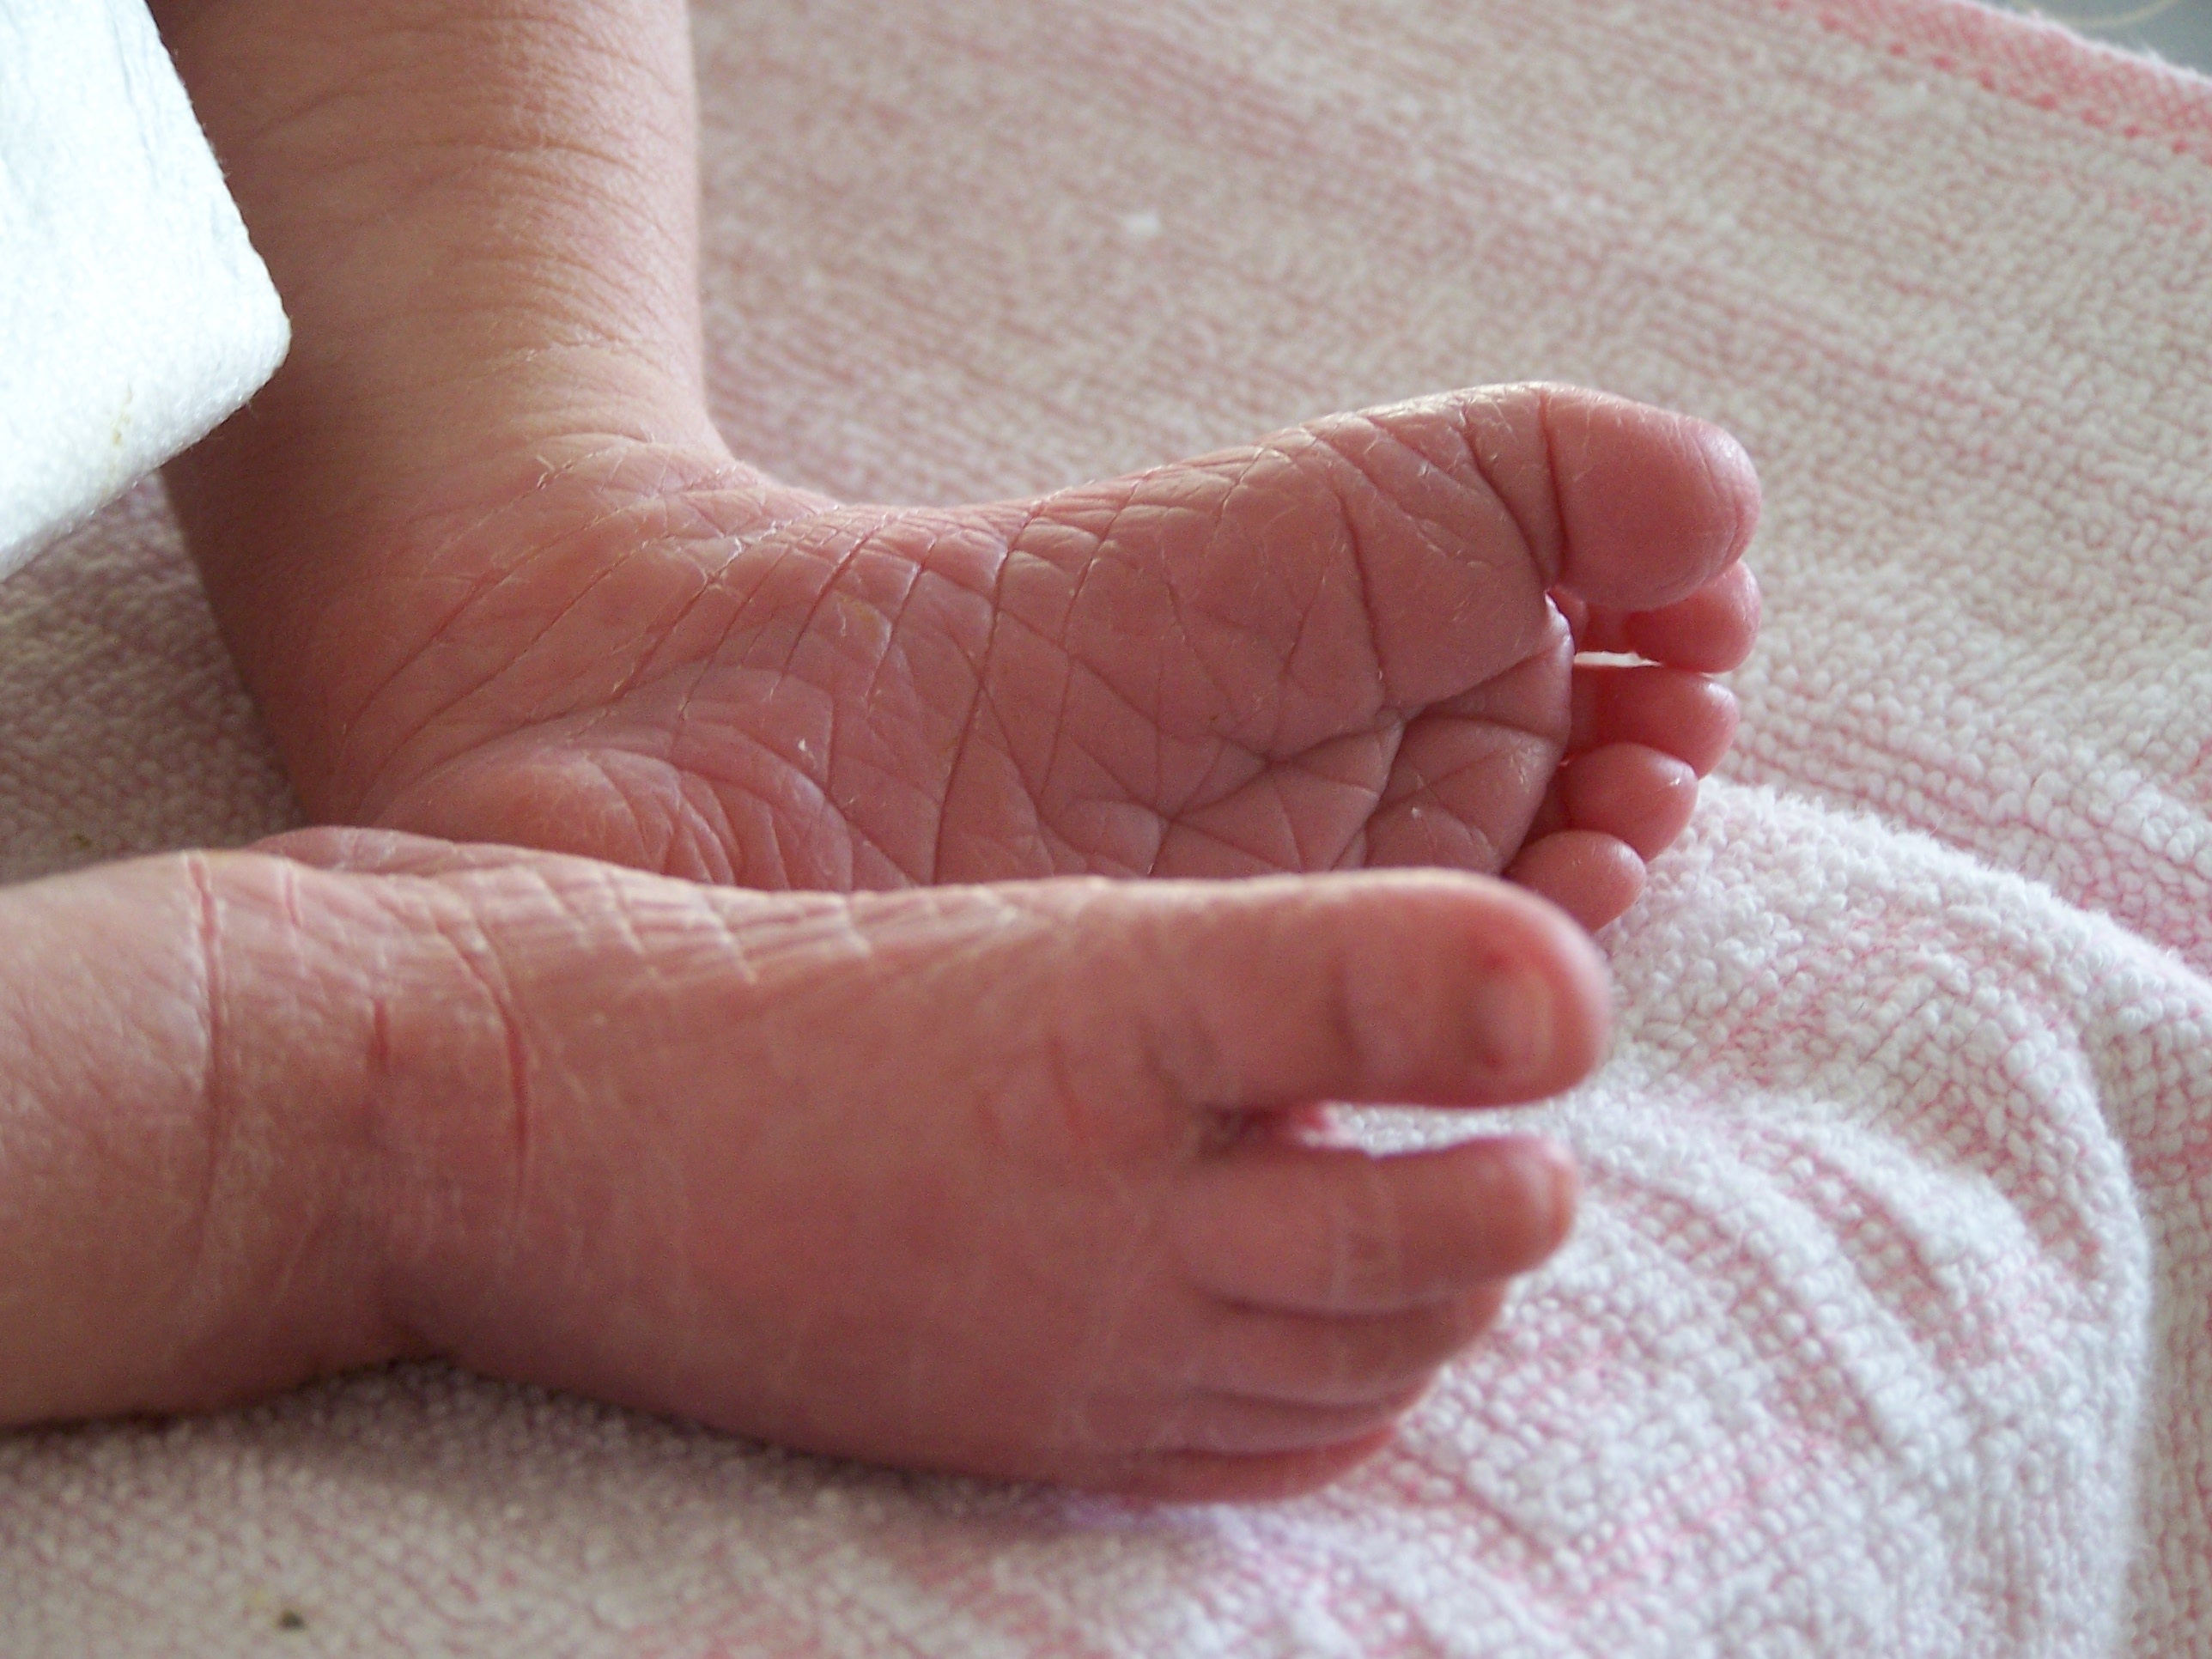
hand, feet, leg, finger, foot, child, arm, nail, baby, lip, mouth, maternity, human body, toes, skin, organ, thumb, birth, sense, dry skin